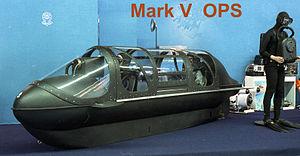
Un propulseur de plongée est un engin automoteur de forme et de taille variable destiné aux plongeurs autonomes pour augmenter leur rayon d'action et/ou leur permettre de transporter du matériel. Il se différencie du sous-marin au sens strict dans la mesure où le personnel n'est pas au « sec ».
Les sous-marins Havas sont une gamme de sous-marins humides élaborés en France à la fin des années 1960 et durant les années 1970.